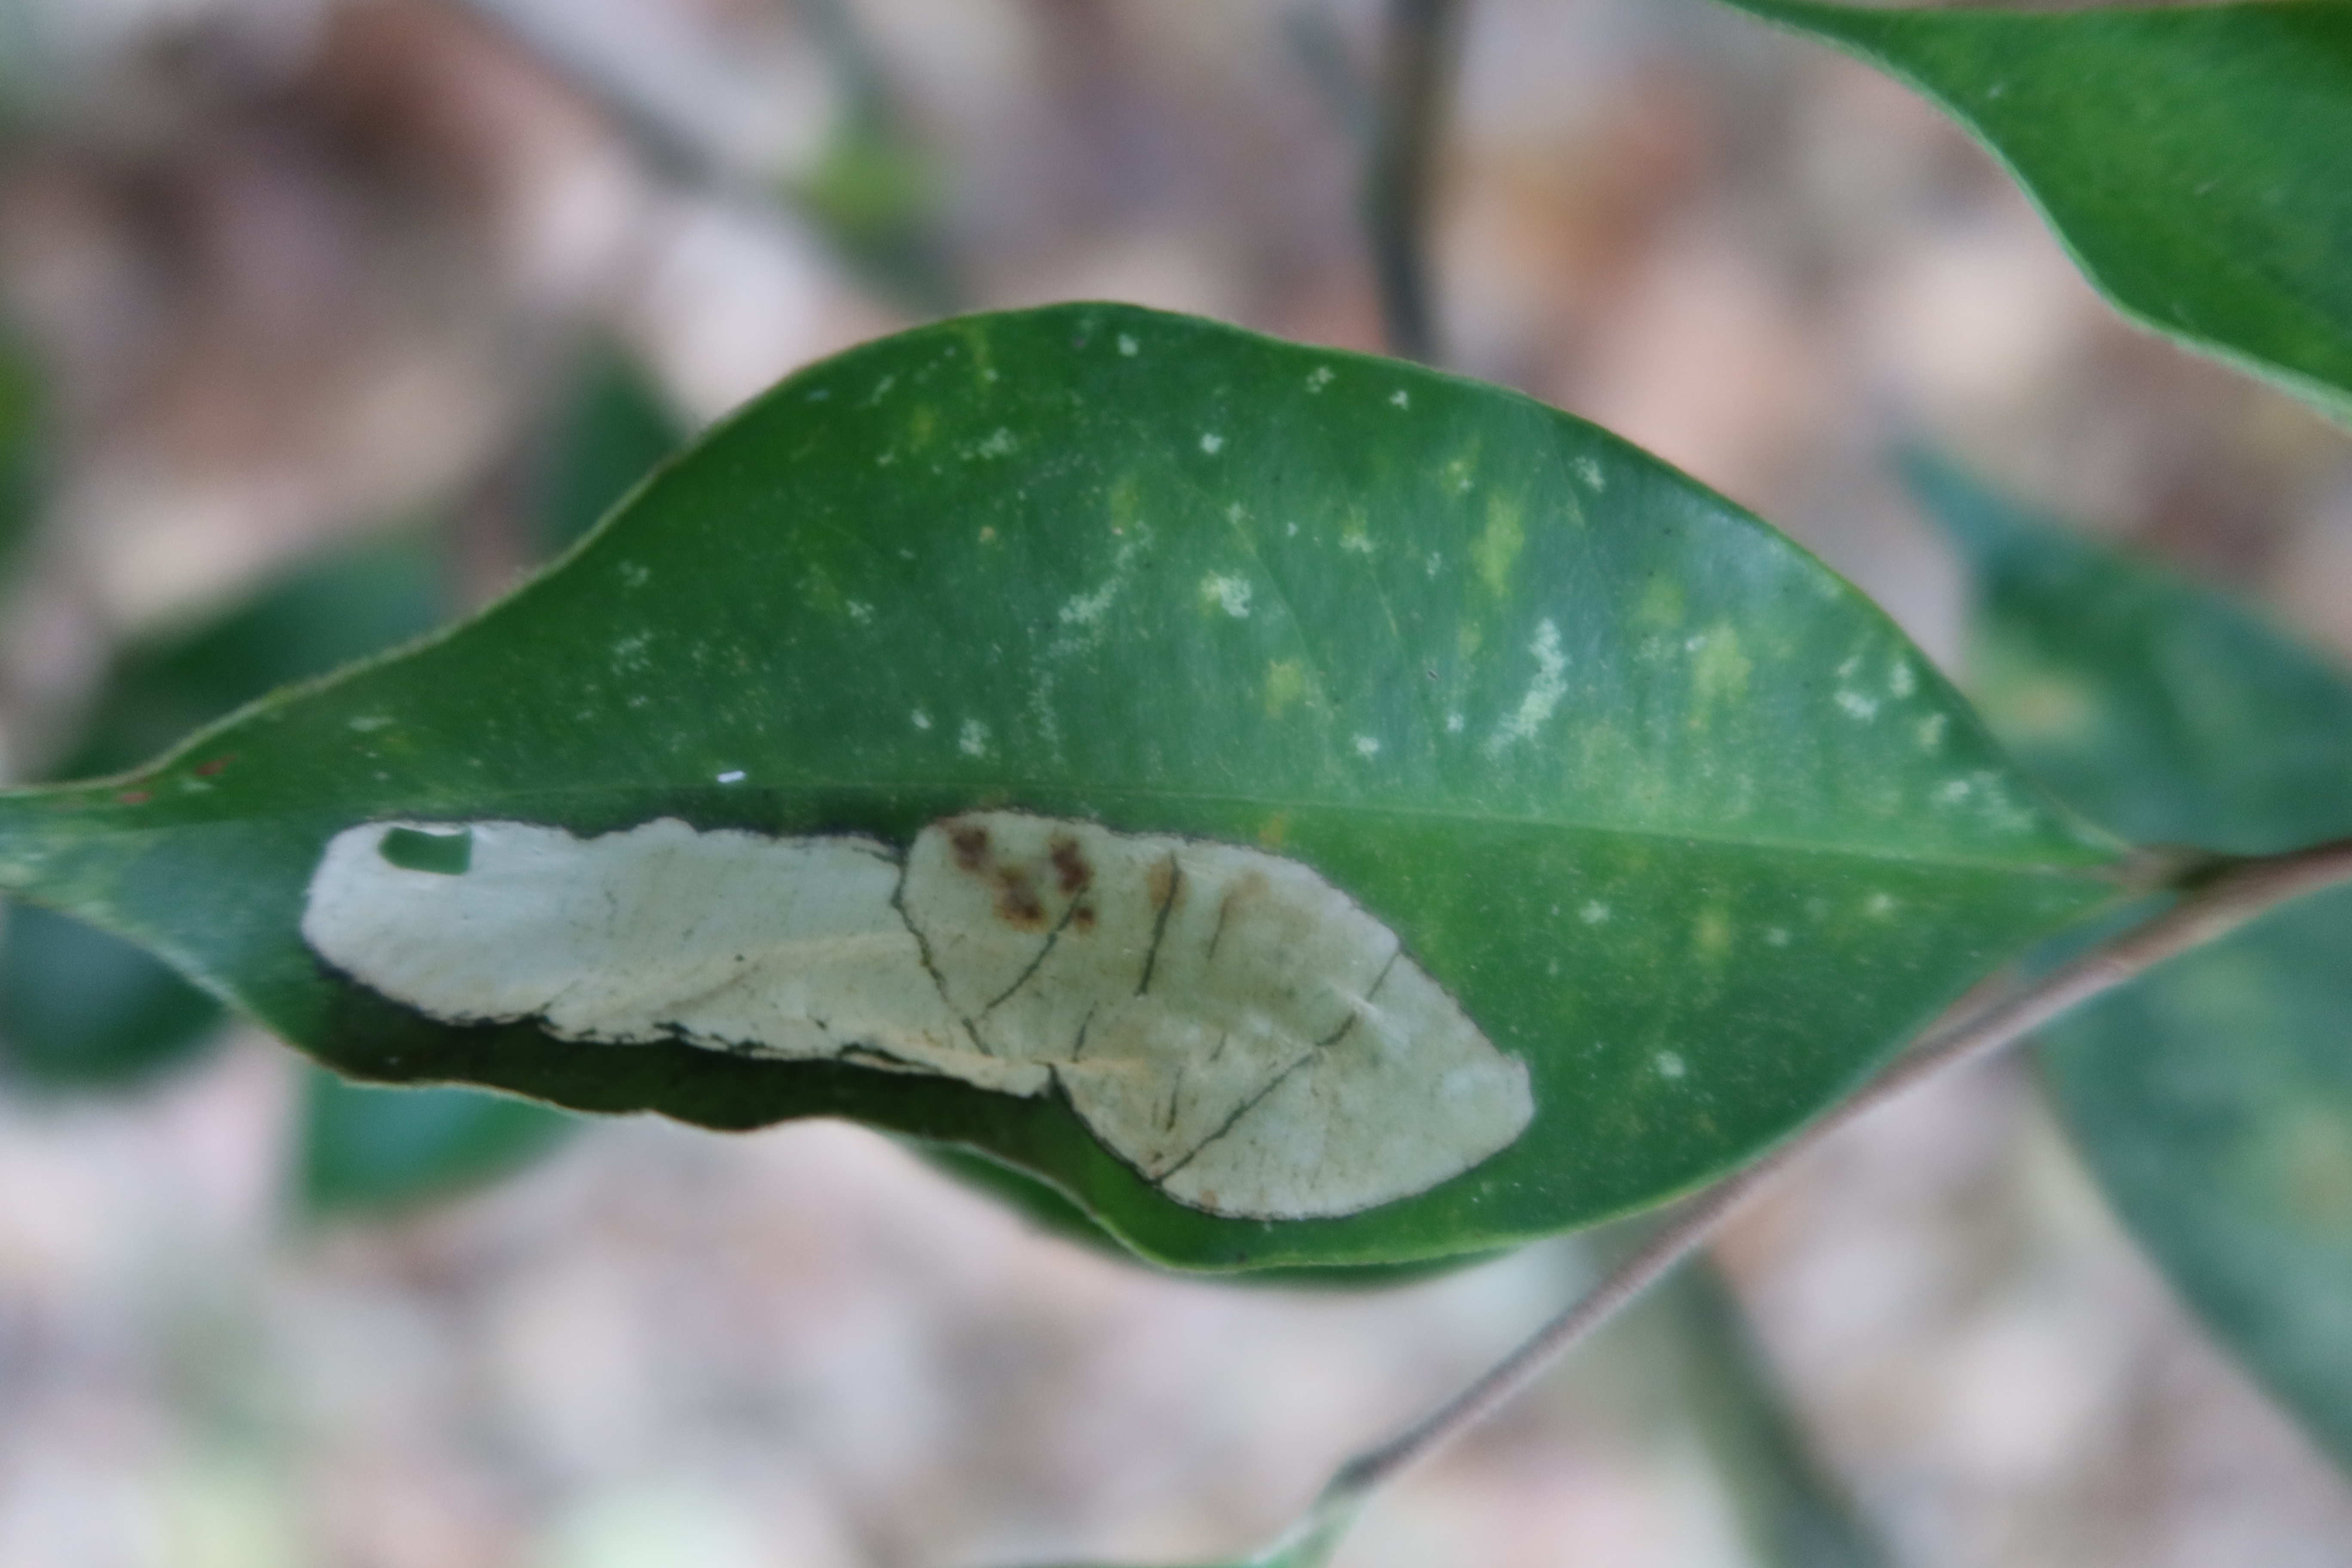
Label: Powdery mildew